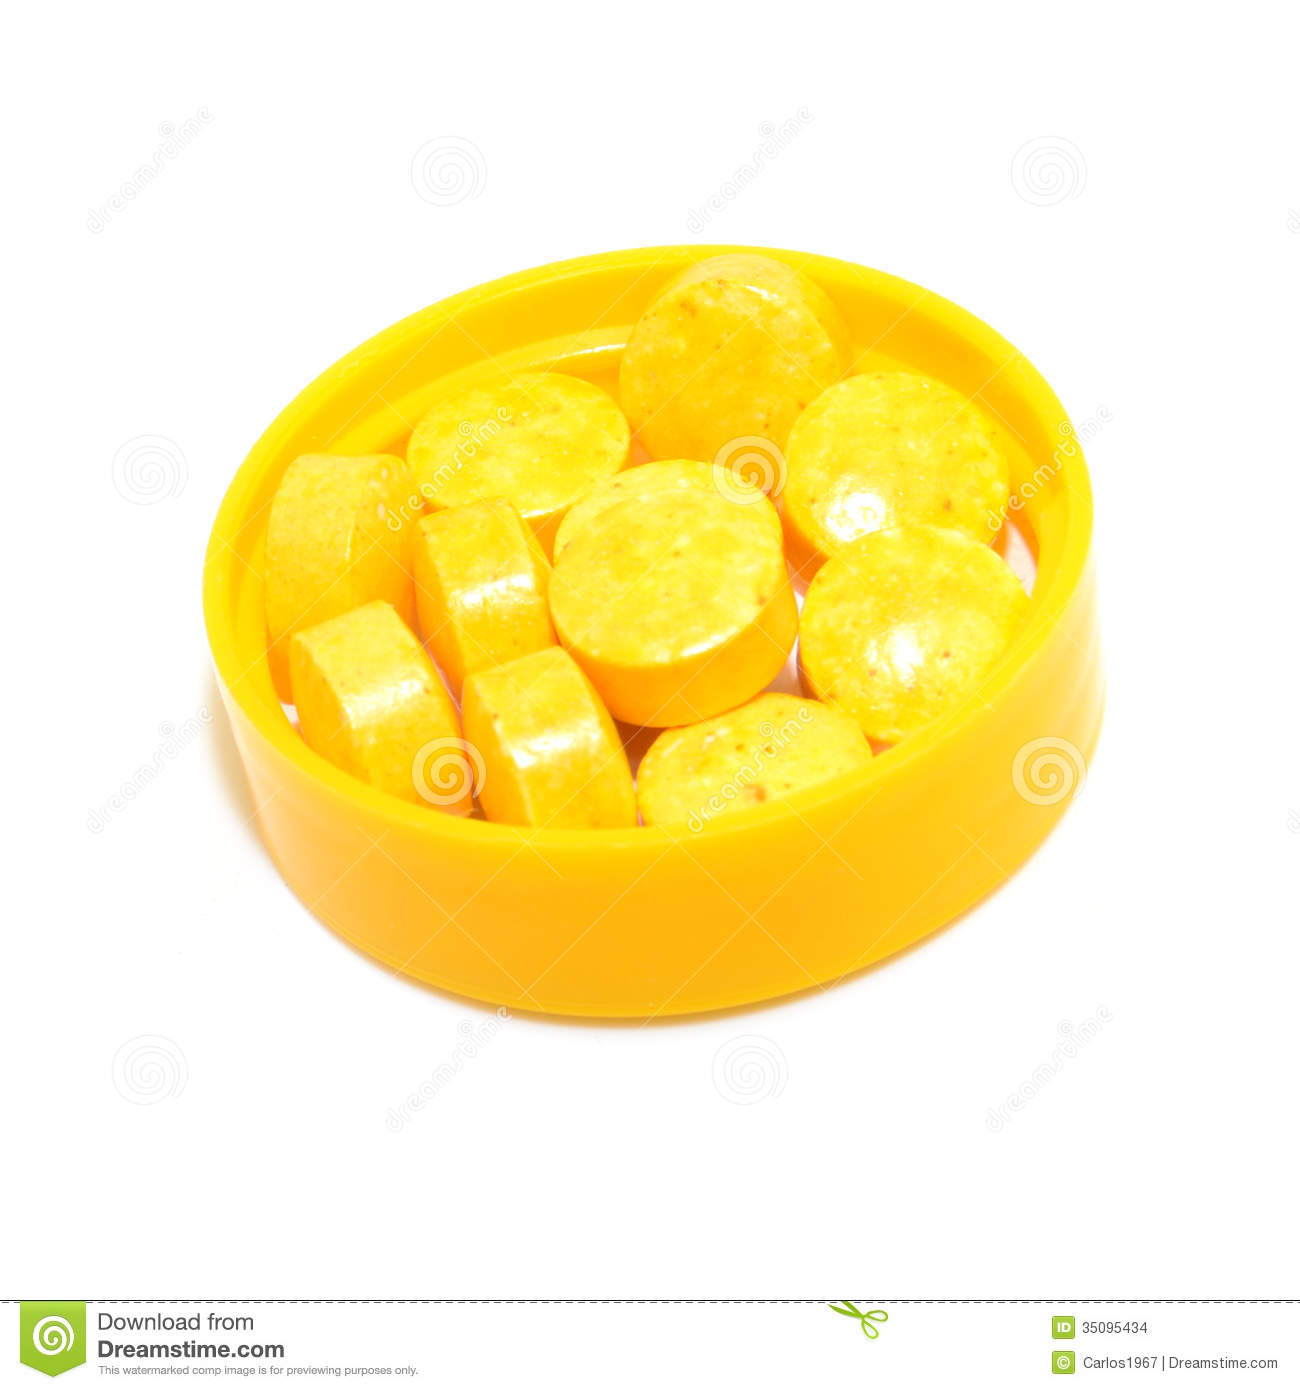
Label: plastic